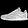
Label: Sneaker